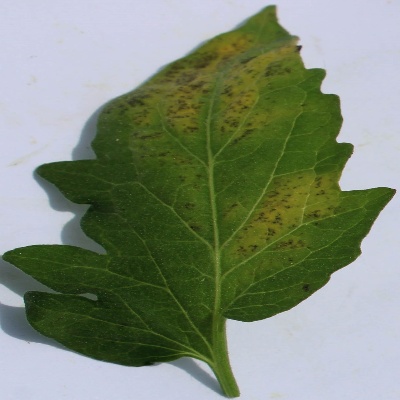
Crop: Tomato
Condition: septoria leaf spot